Post office box (electricity)

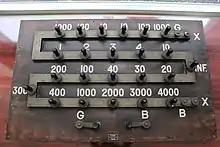
Education tool for post office box exhibited at Tokyo Denki University

The post office box was a Wheatstone bridge–style testing device with pegs and spring arms to close electrical circuits and measure properties of the circuit under test.